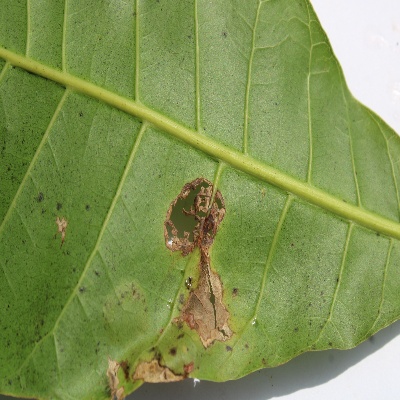
Crop: Cashew
Condition: leaf miner